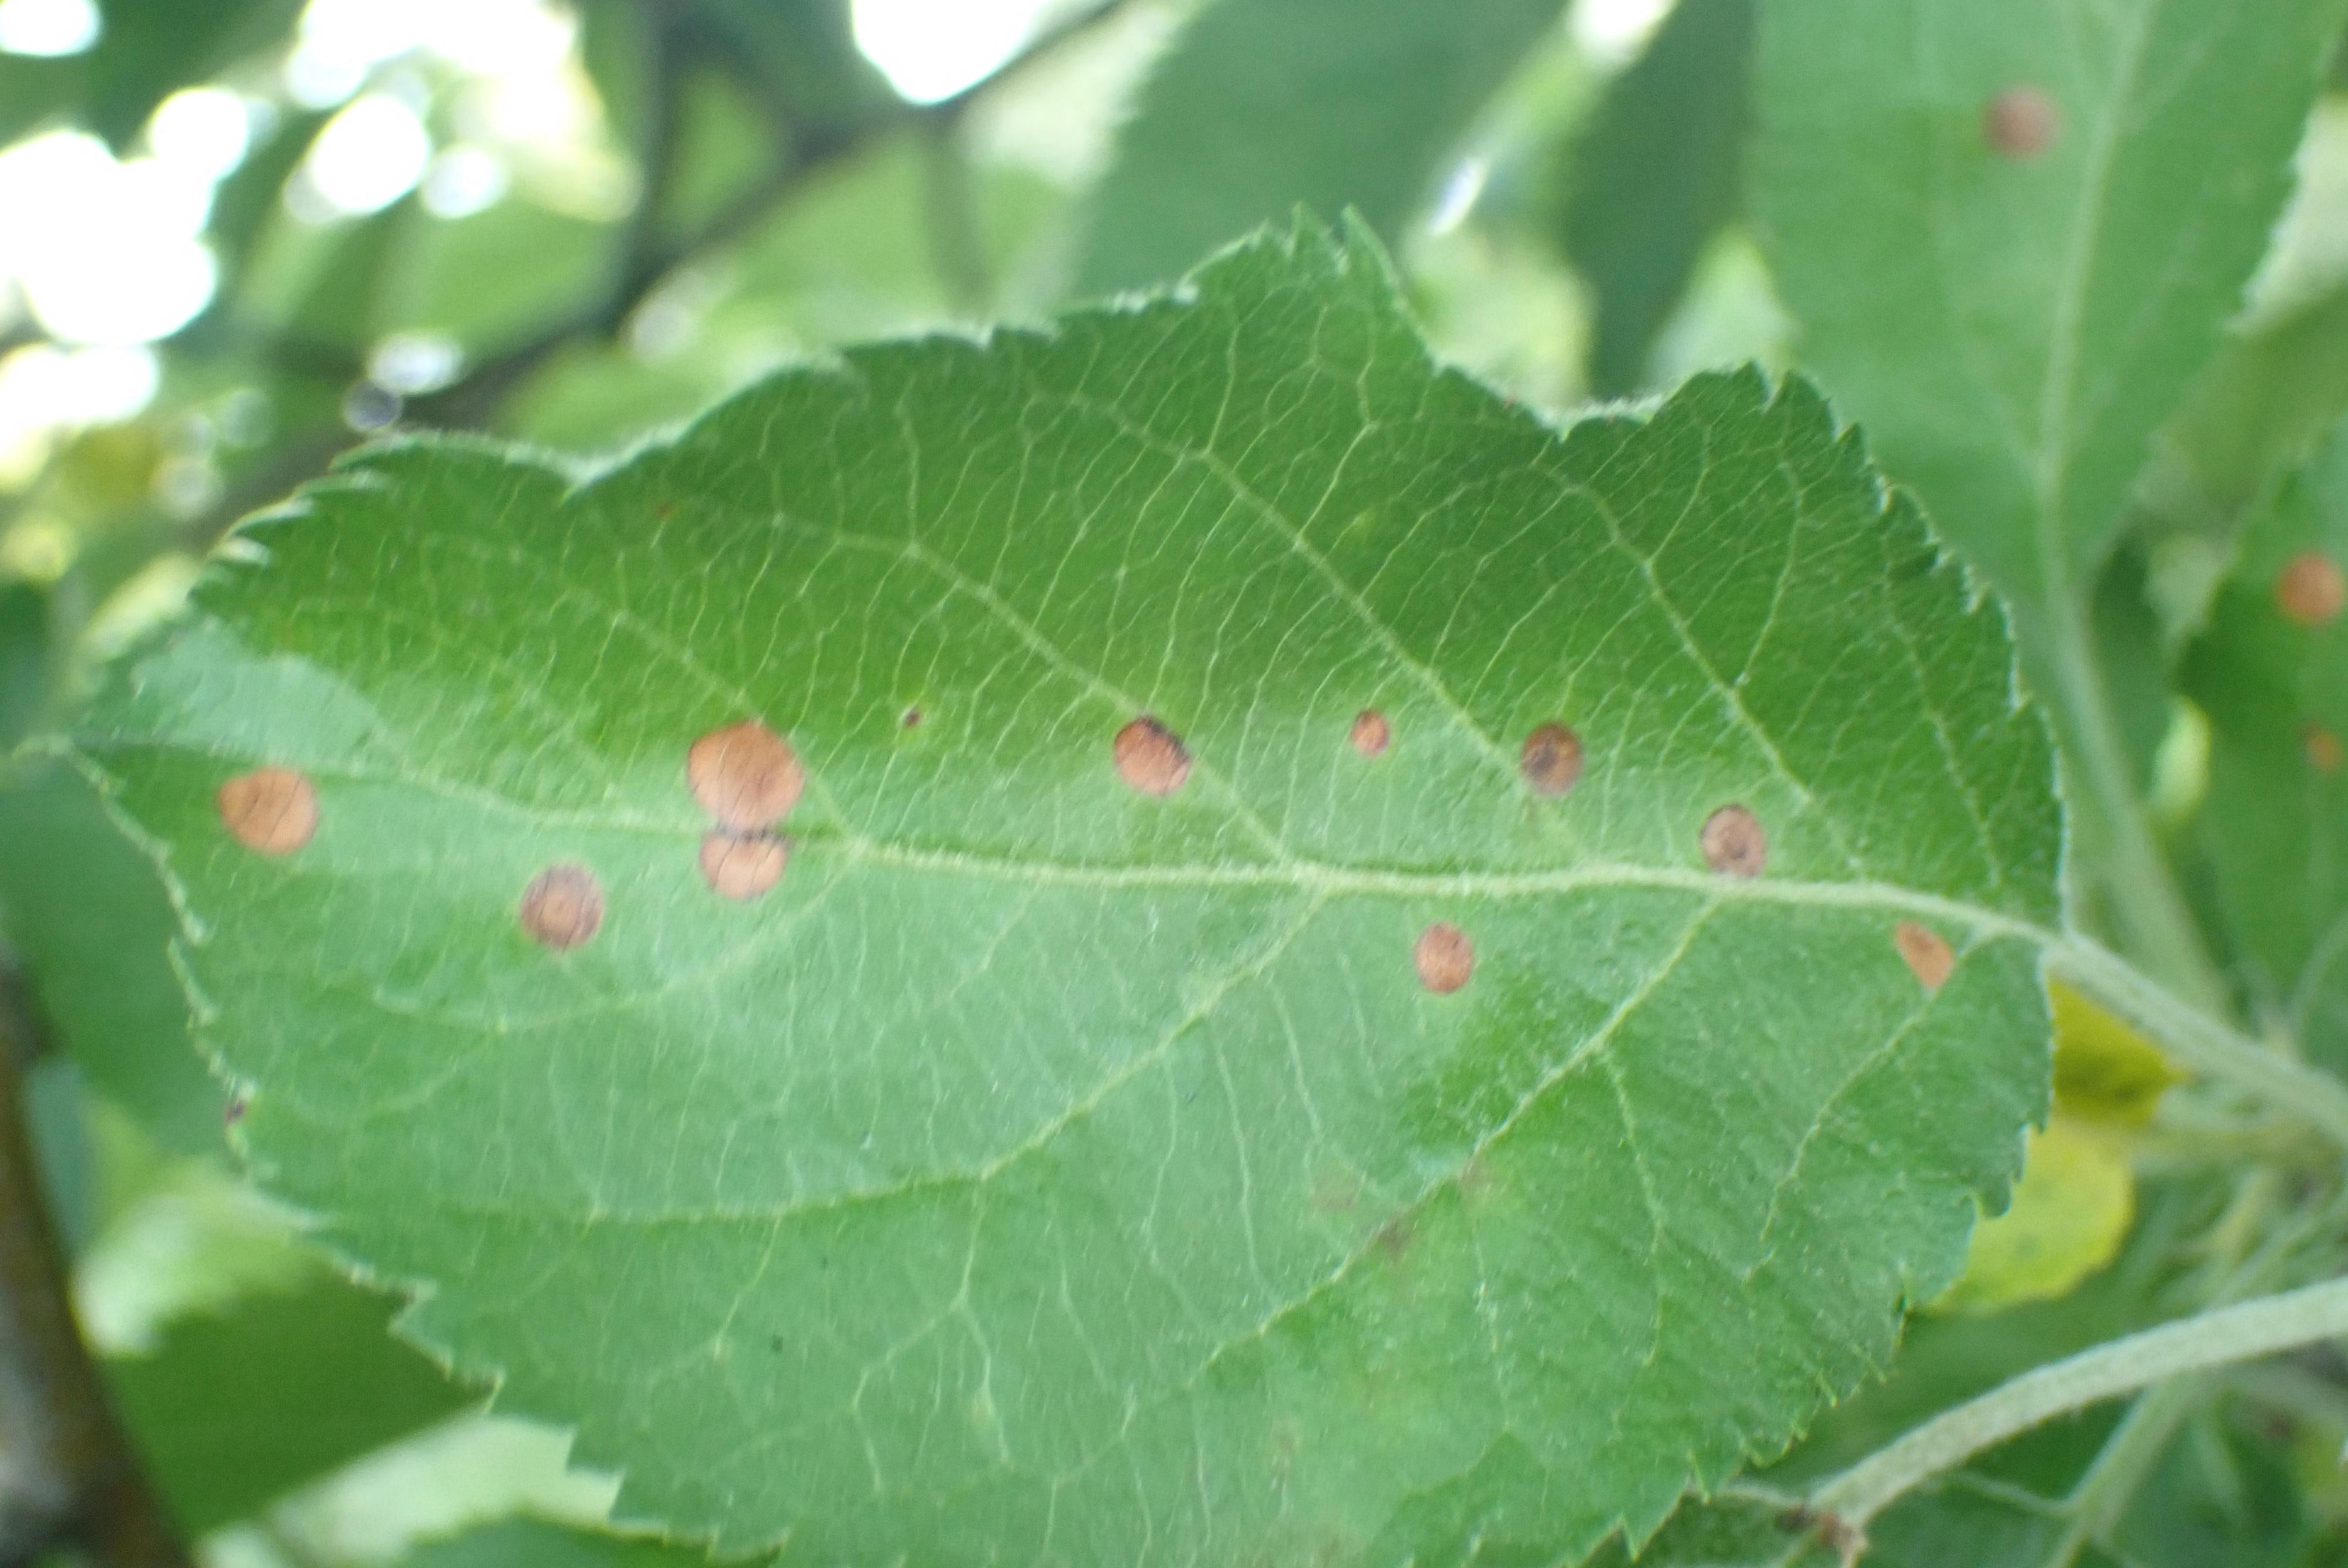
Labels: frog_eye_leaf_spot